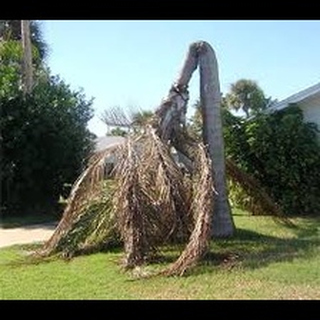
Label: wheat_common_root_rot